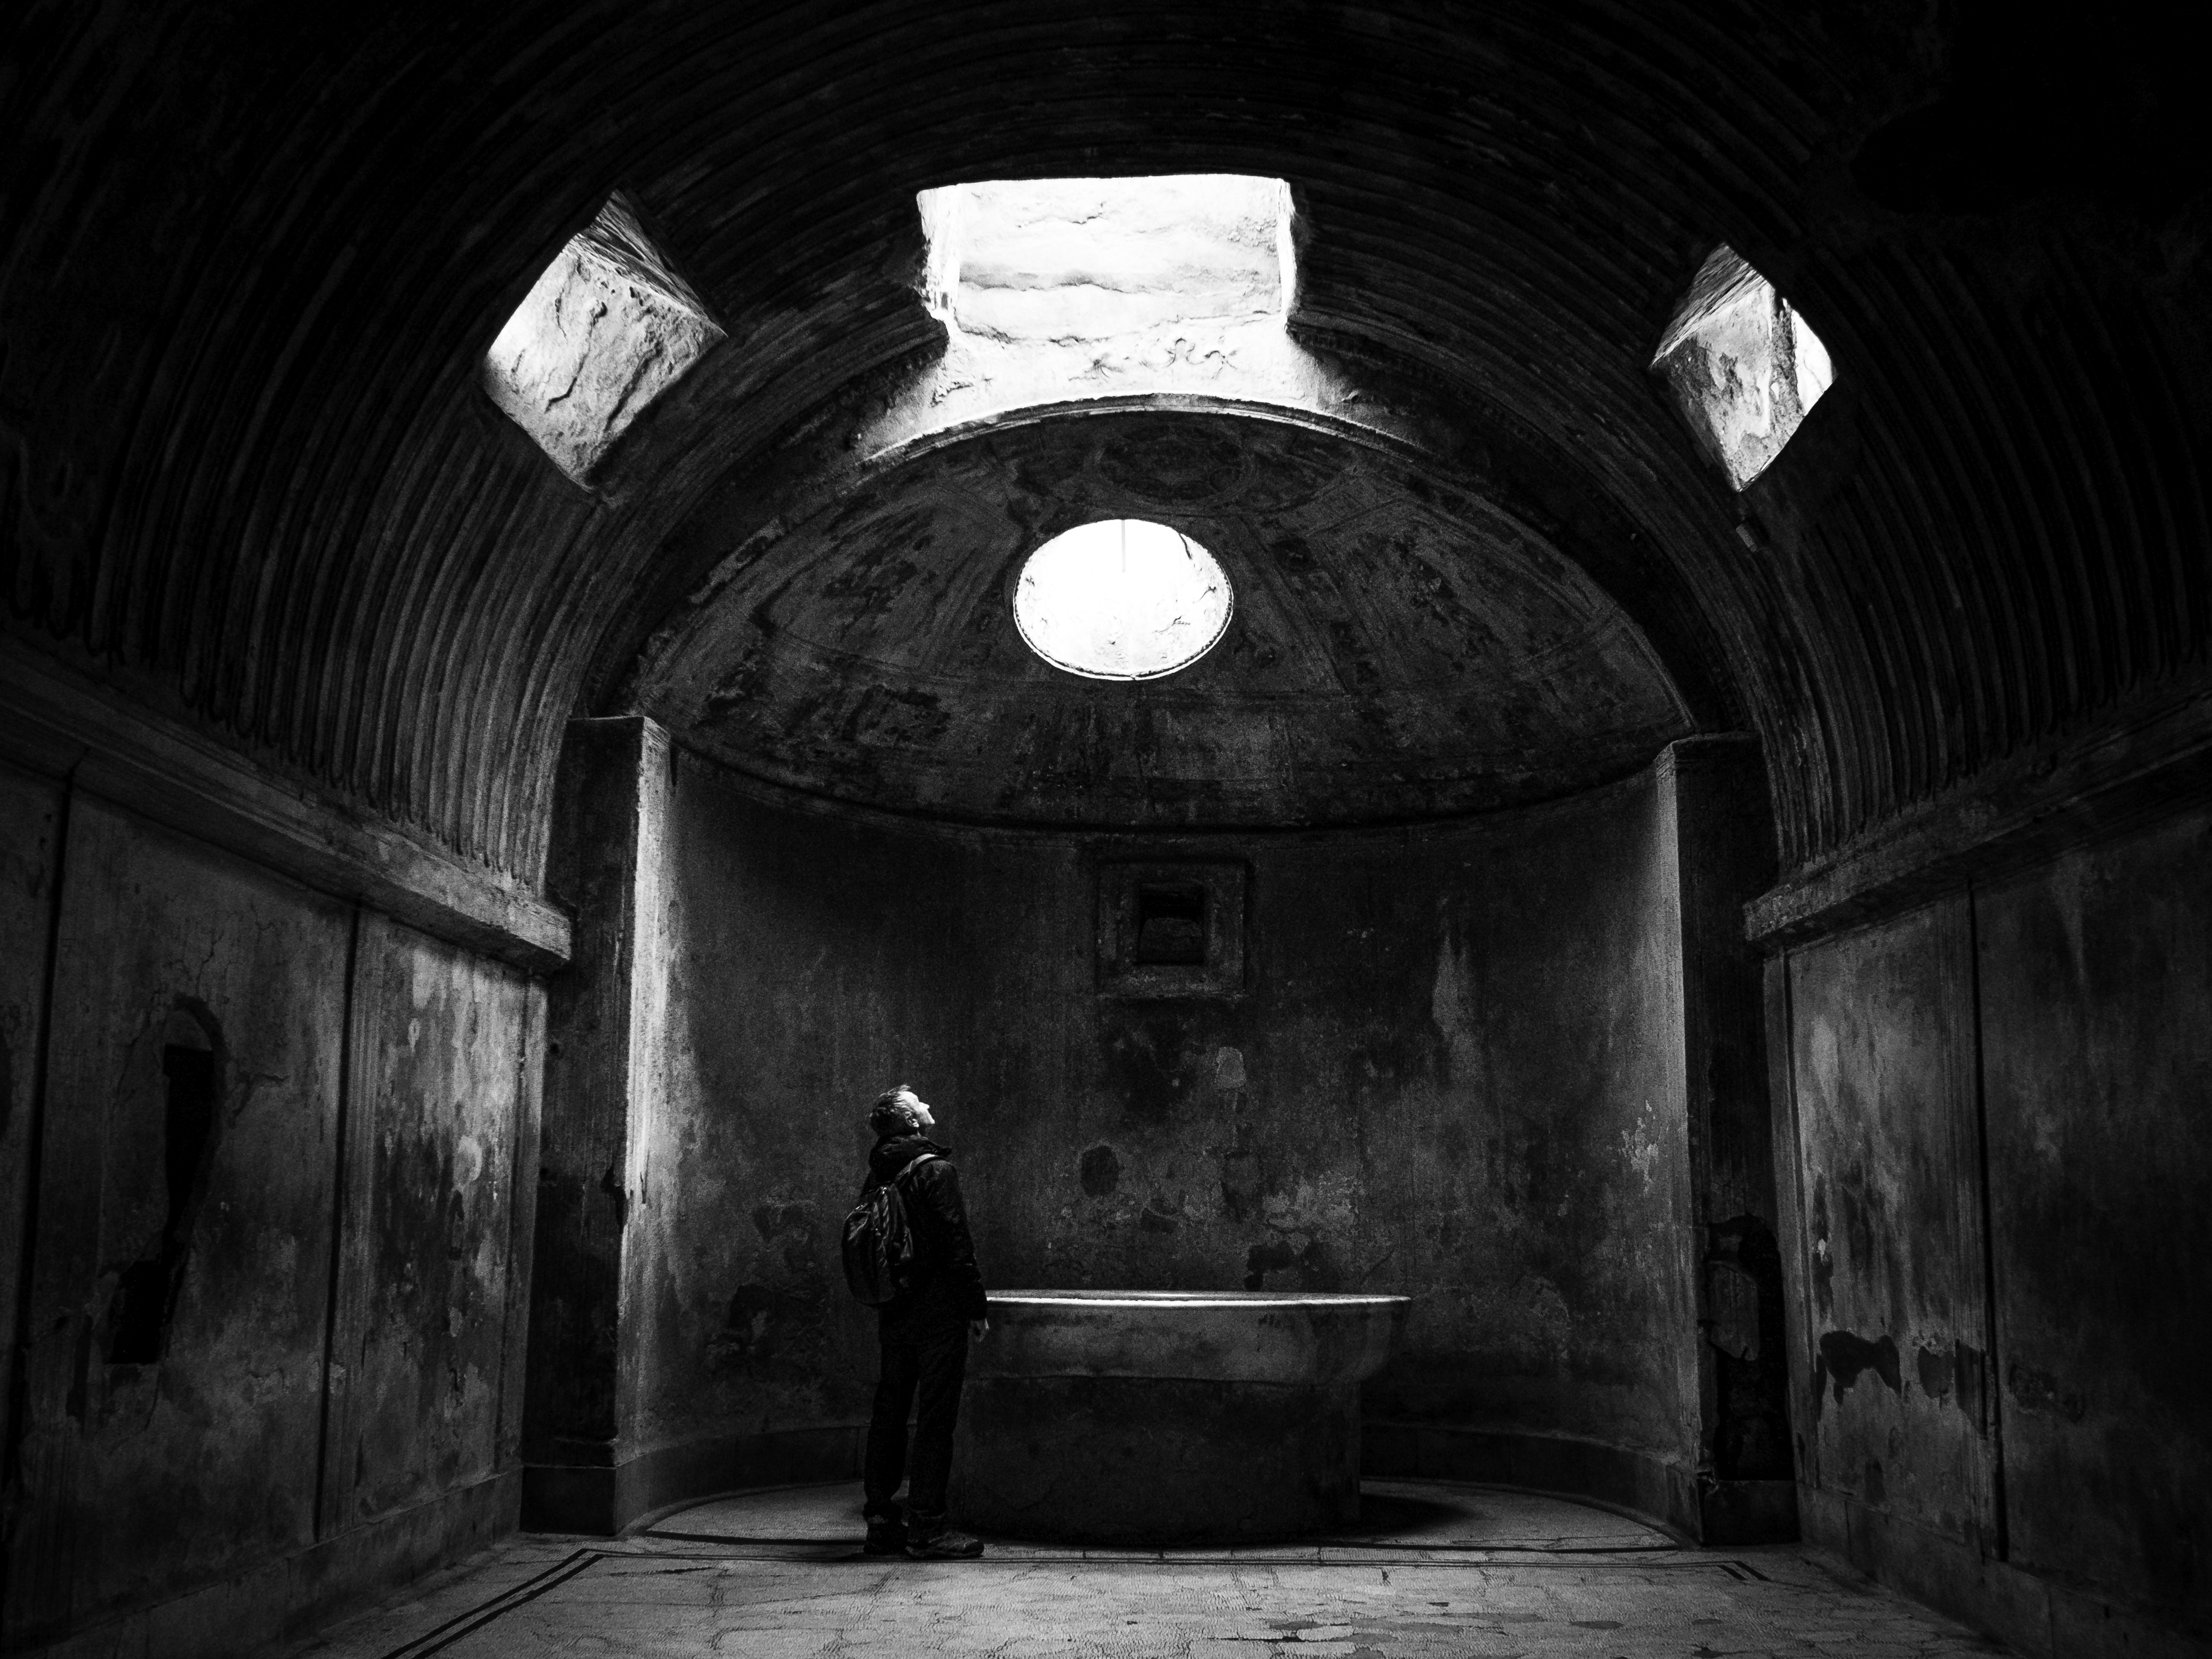
man, light, black and white, architecture, people, street, photography, old, alley, city, tunnel, monument, explore, standing, italy, darkness, ruin, black, monochrome, streetphotography, flickr, bw, blackandwhite, project, candid, creativecommons, temple, infrastructure, symmetry, stadt, sw, alt, denkmal, scene, schwarzweis, italien, ruine, menschen, unposed, ungestellt, strasenfotografie, architektur, mann, 365, 366, erwachsener, fujixt1, fujifilmxt1, project365, projekt, szene, adult, photoaday, pictureaday, project366, streettog, tog, zweisichtde, zweisichtig, querformat, landscapeformat, 43, stehend, pictureoftheday, bilddestages, pompeii, pompeji, monochrome photography, ancient history